International Commission for Central American Recovery and Development

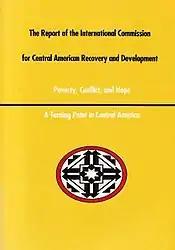
Central American Report

Established at Duke University (North Carolina, United States) in 1987, the International Commission for Central American Recovery and Development (ICCARD) was a task force composed of 33 scholars and leaders (Ford Foundation 1988: 155). The commission published its report, "Poverty, Conflict, and Hope: A Turning Point in Central America," in 1989 with principles for promoting peace, genuine democracy and equitable development in Central America. Also known as the Sanford Commission Report (after U.S. Senator Terry Sanford, "the principal catalyst of the commission's work") the plan called for immediate action, regional and international cooperation based on learning from history (Zuvekas 2001: 128). With numerous proposals for Central America over the years, the commission built upon past experiences.